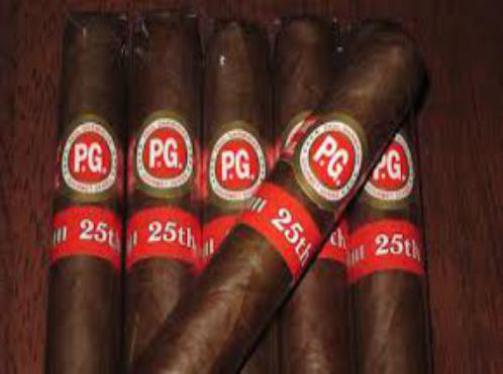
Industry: Necessities